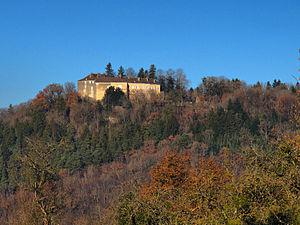
Inscrit aux monuments historiques sous le numéro PA25000030
Cet article recense les monuments historiques du Doubs, à l'exclusion de ceux de Besançon et Montbéliard qui font l'objet de deux articles séparés.
Châtillon-sur-Lison est une commune française située dans le département du Doubs, en région Bourgogne-Franche-Comté.
La liste des châteaux du Doubs recense de manière non exhaustive les châteaux, maisons fortes, mottes castales, situés dans le département français du Doubs. Il est fait état des inscriptions et classements au titre des monuments historiques.